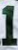
Number: 1